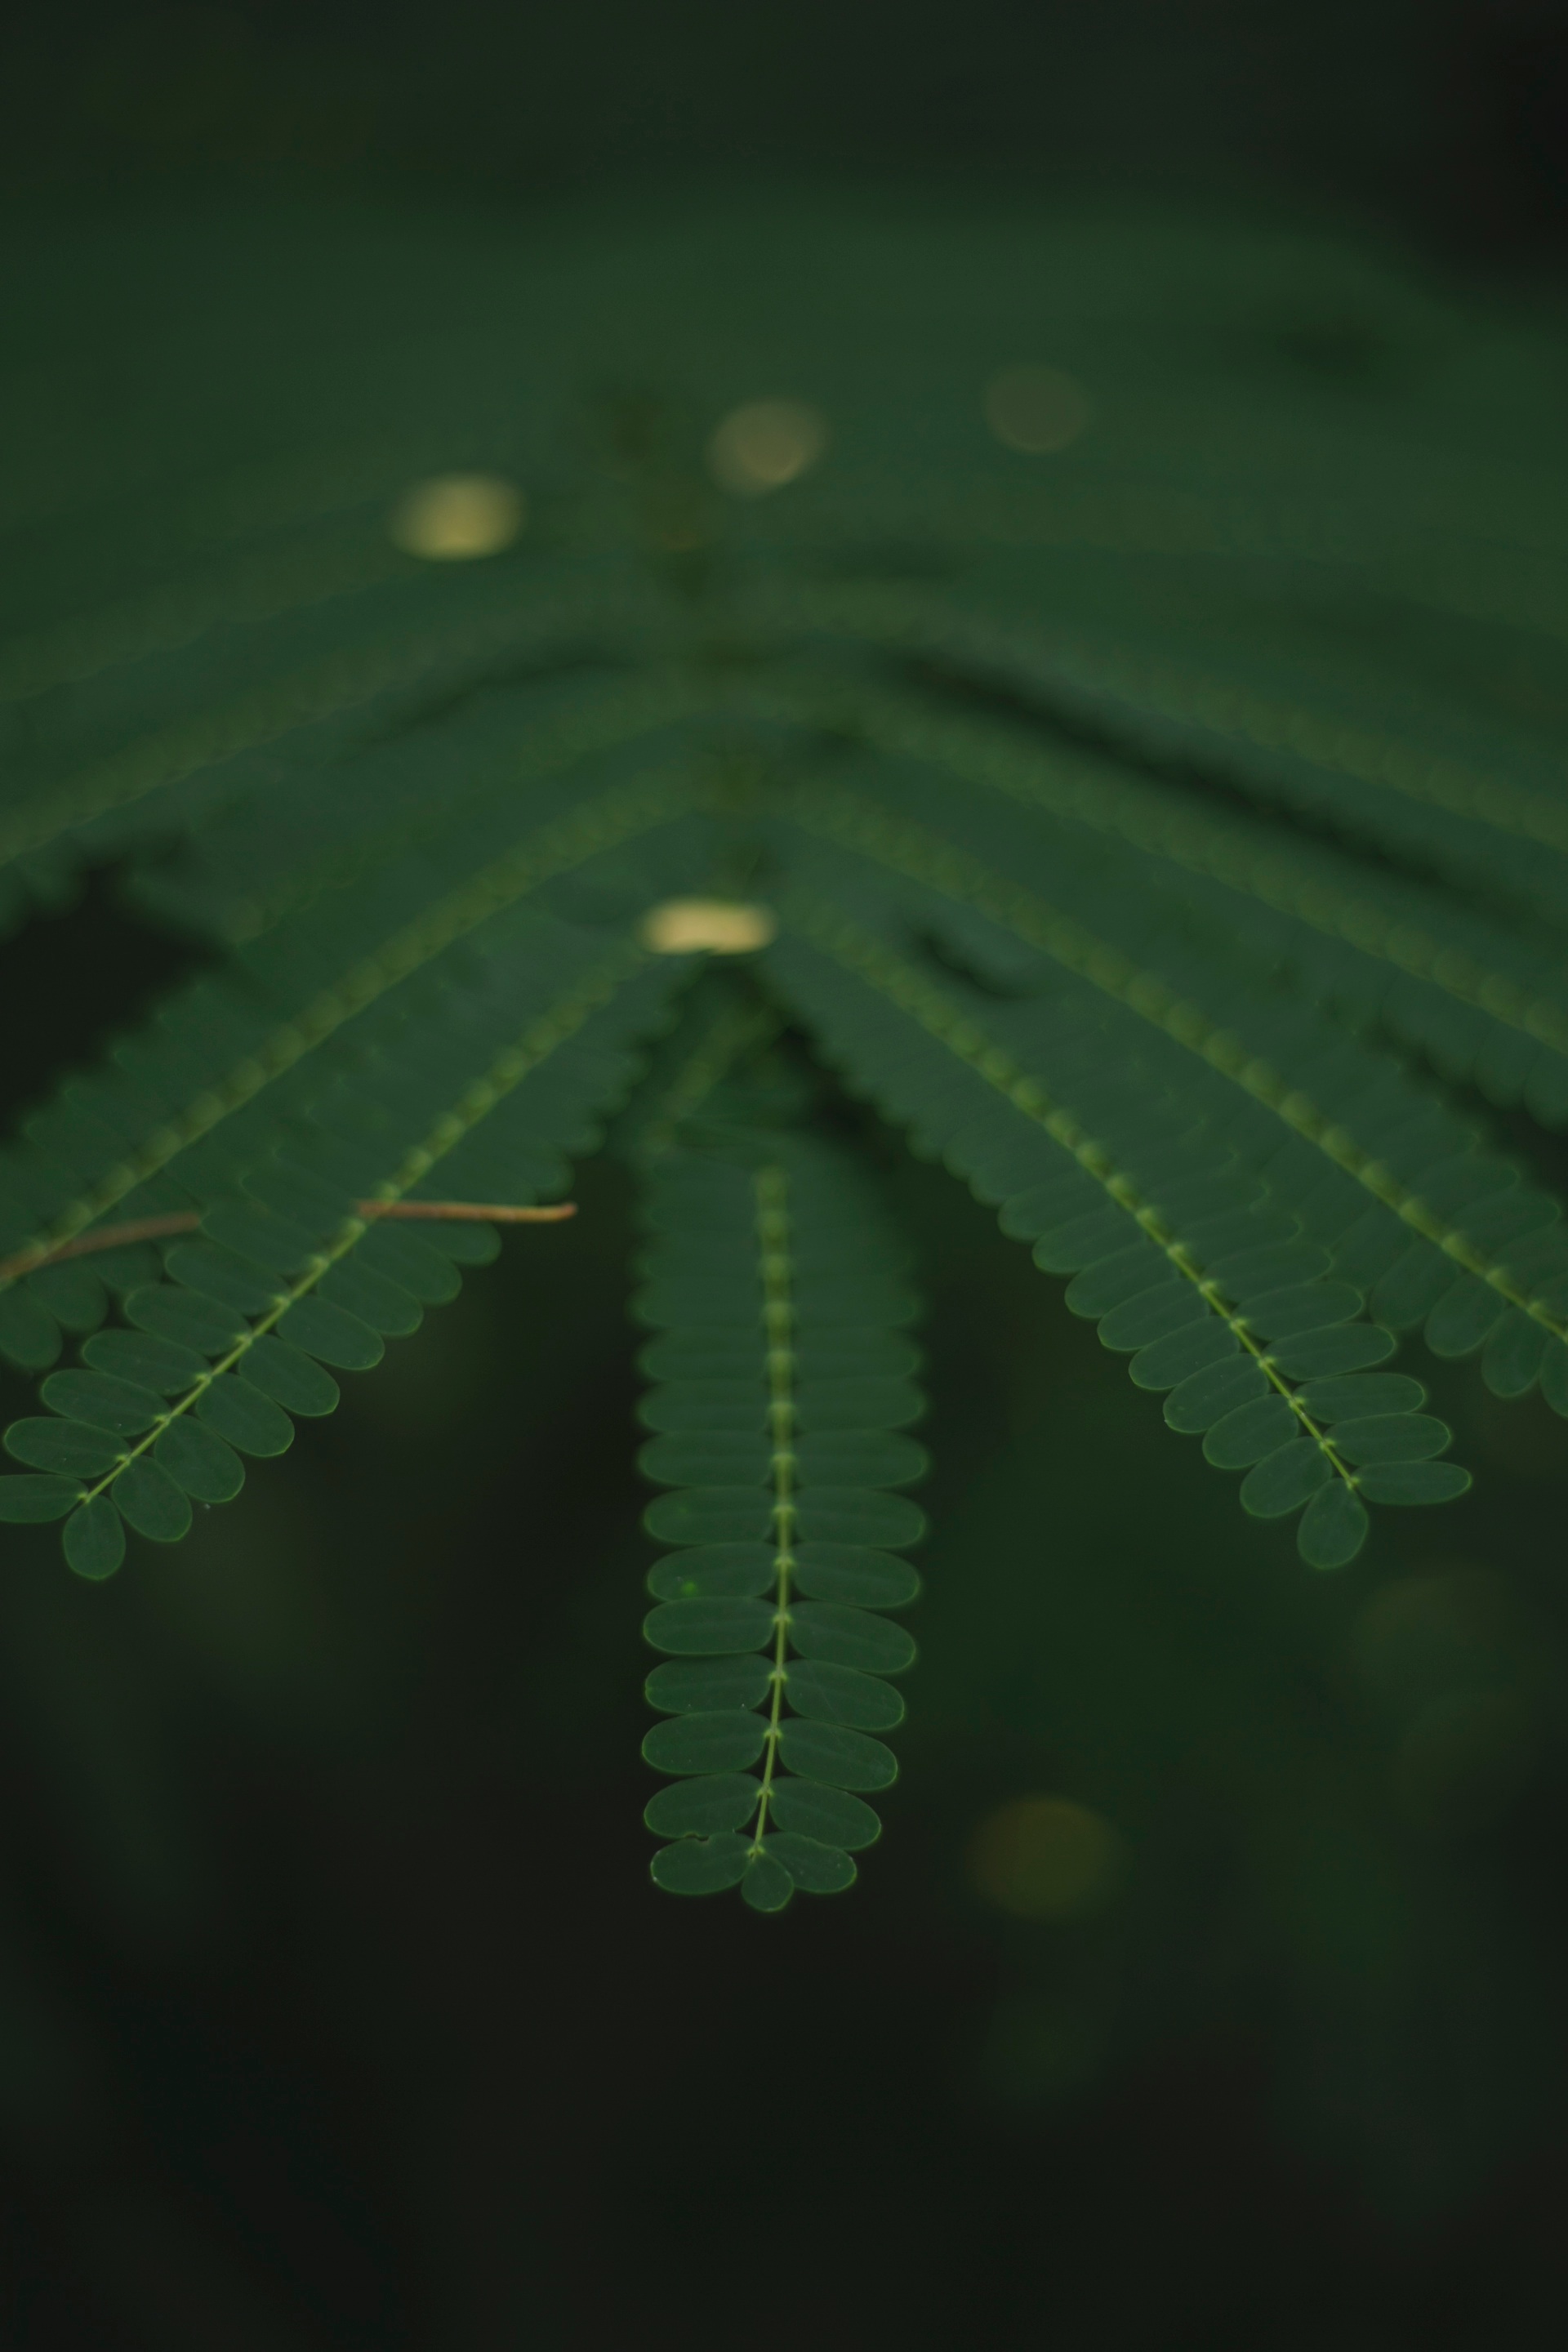
nature, drop, dew, plant, photography, sunlight, leaf, flower, line, green, reflection, botany, flora, close up, moisture, macro photography, plant stem